Angela Tsun

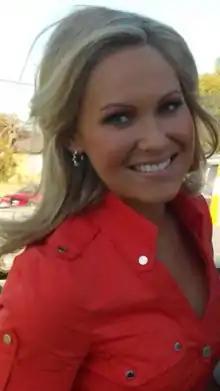
Tsun in April 2013

Angela Tsun (born 27 August 1982) is an Australian television and radio presenter.